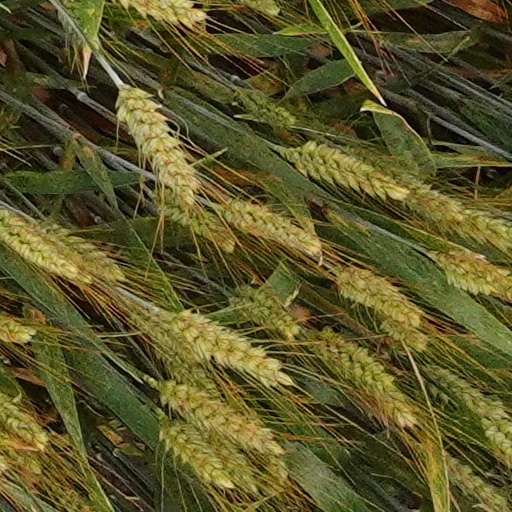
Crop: wheat